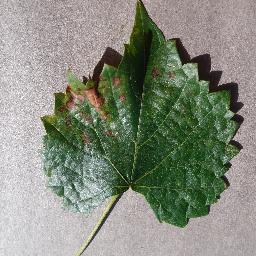
Label: Grape___Esca_(Black_Measles)